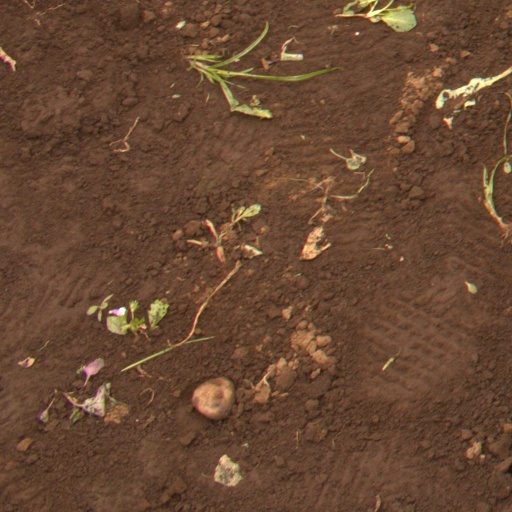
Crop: soybean